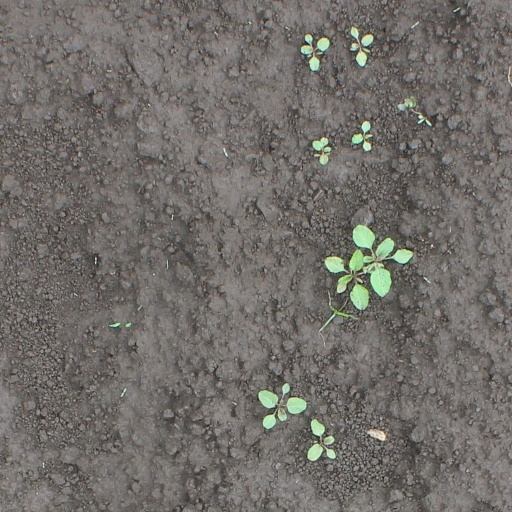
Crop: soybean